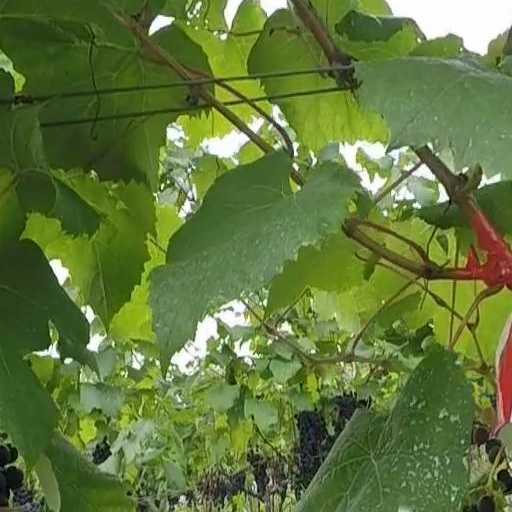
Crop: grape